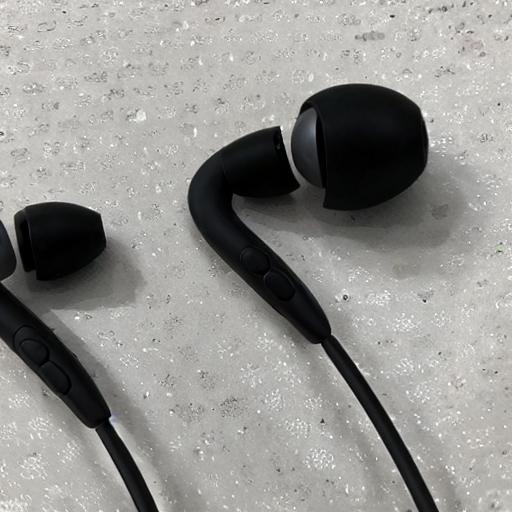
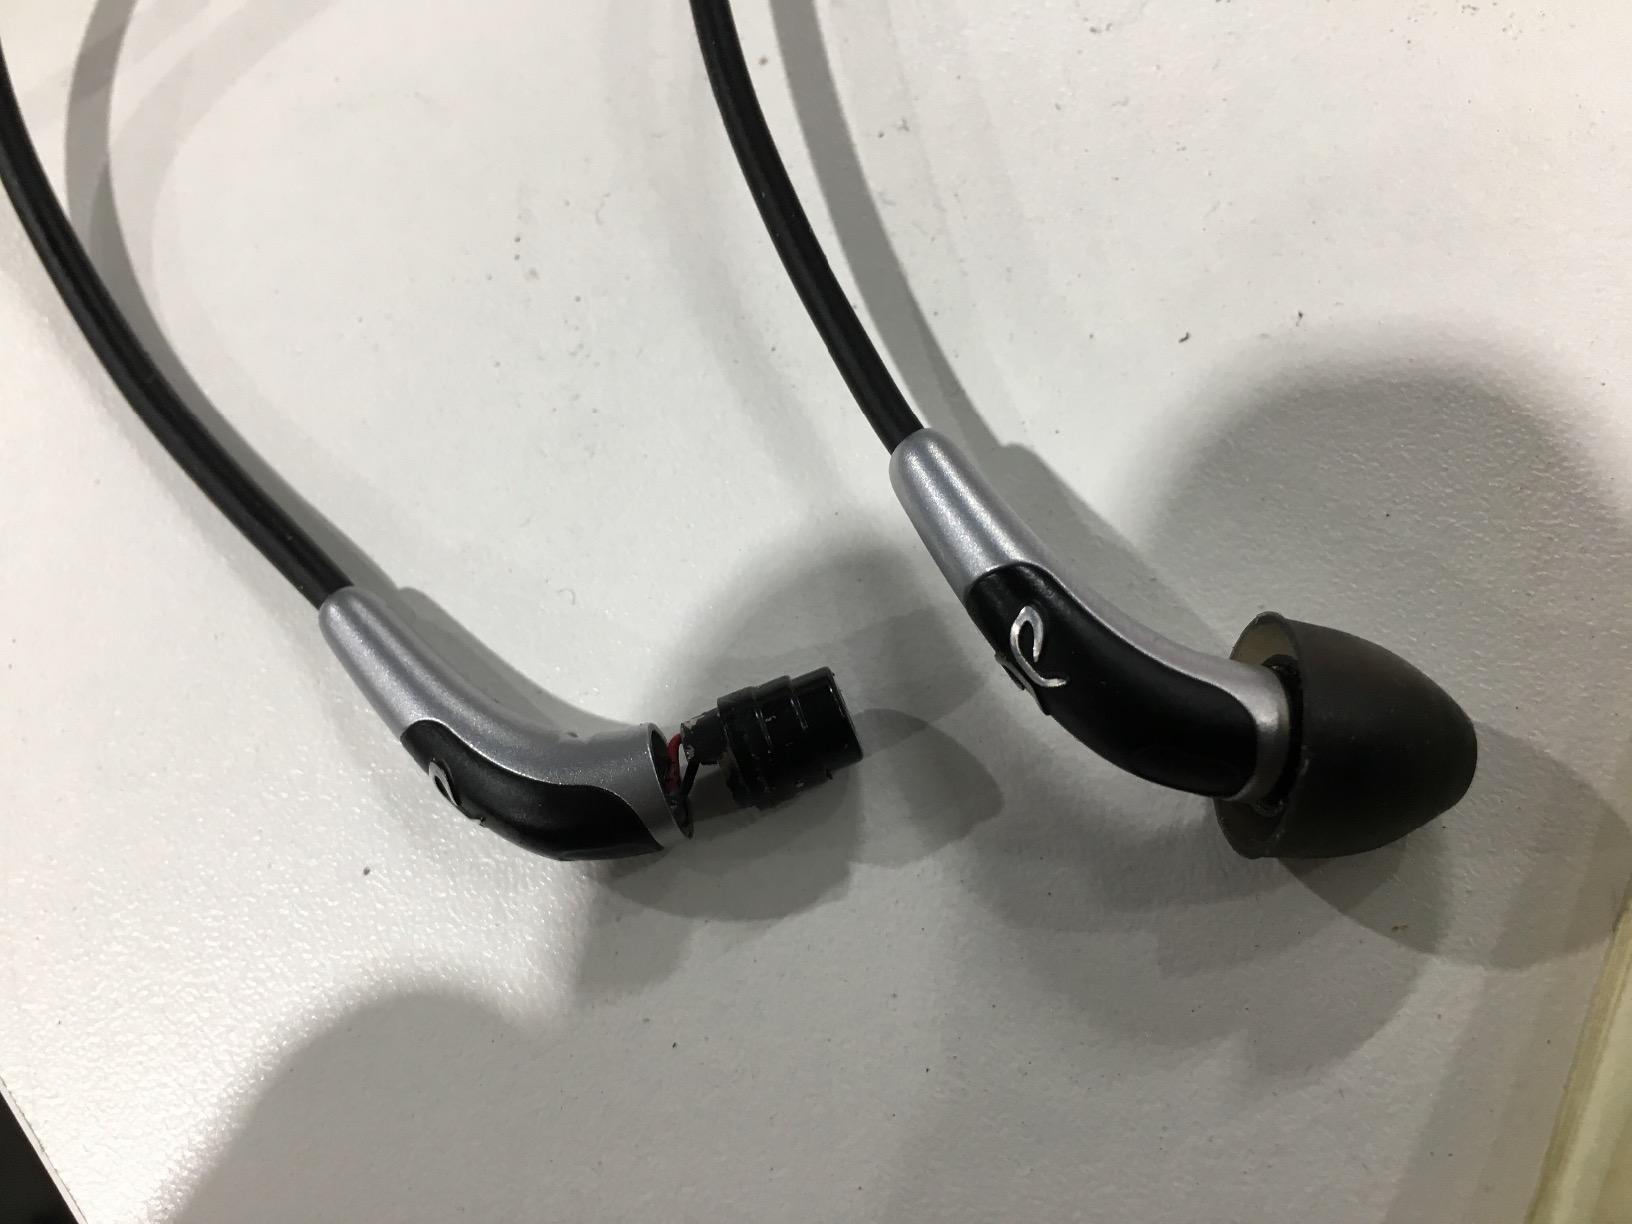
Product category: headphones
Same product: no